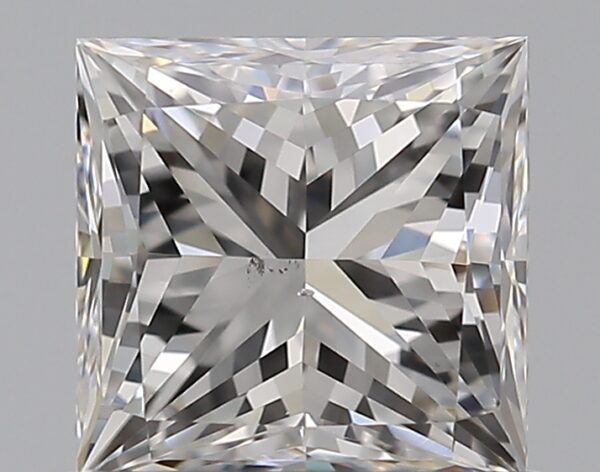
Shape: princess
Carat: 0.75
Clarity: SI1
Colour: F
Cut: VG
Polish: EX
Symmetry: VG
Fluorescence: N
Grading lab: GIA
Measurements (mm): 4.9 x 4.88 x 3.63